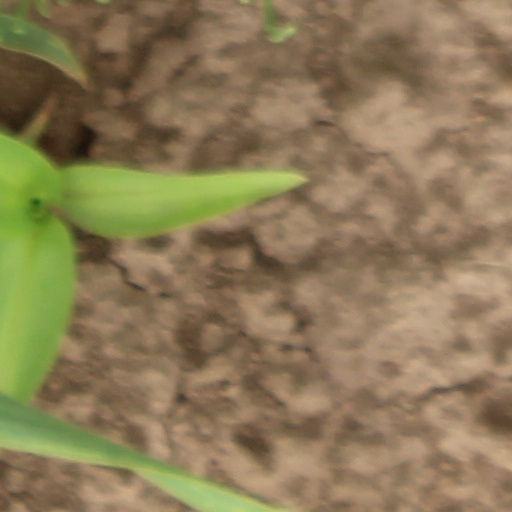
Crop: wheat